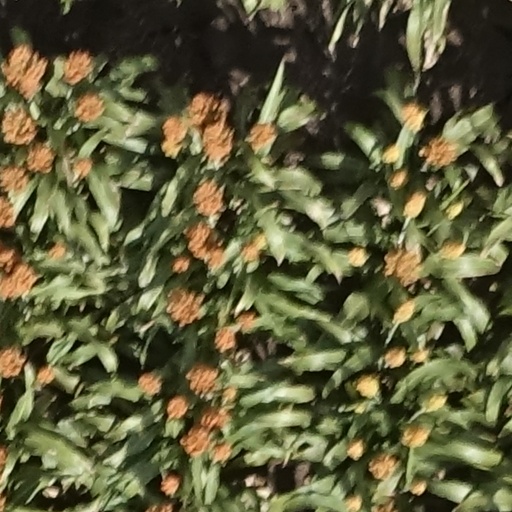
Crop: sorghum